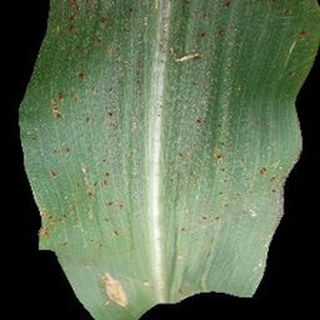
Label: corn_common_rust